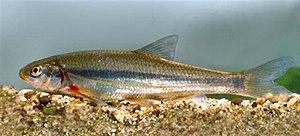
La Digeanne, rivière française, est un des premiers sous-affluents de la rive droite de la Seine dans son cours supérieur. Elle traverse le nord du département de la Côte-d'Or en région Bourgogne-Franche-Comté.
Le Blageon est une espèce de poissons actinoptérygiens du genre Telestes et de la famille des Cyprinidés qui vit dans les eaux douces d'Europe.
La Vis est une rivière non domaniale française, important affluent cévenol de l'Hérault en rive droite, qui coule dans les départements du Gard et de l'Hérault en région Occitanie.